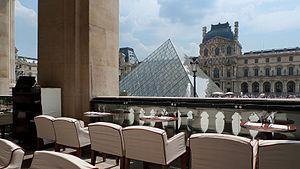
Jean-Louis Costes est un restaurateur et homme d'affaires né en 1950 à Saint-Amans-des-Cots dans l'Aveyron. Arrivé à Paris avec son frère, Gilbert quand ils sont tous les deux adolescents, il fonde grâce au réseau d'entraide aveyronnais, à une solidarité familiale et à un carnet d'adresses fourni un groupe de restauration, de brasserie et d'hôtellerie de luxe qui a changé les codes de la brasserie et de la restauration parisienne traditionnelle depuis 1974.